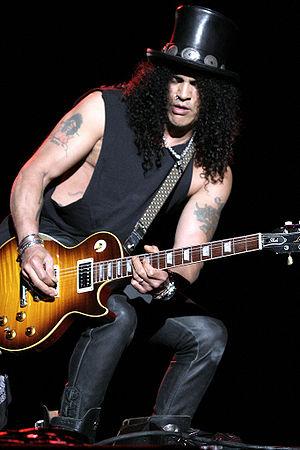
Guitar Hero 3: Legends of Rock est un jeu vidéo de rythme développé par Neversoft et édité par RedOctane en 2007. Le jeu est disponible sur PlayStation 2, PlayStation 3, Wii, Xbox 360, Mac OS X et Windows. Il s'agit du troisième épisode de la série Guitar Hero.